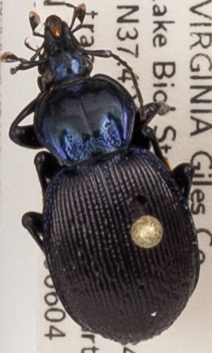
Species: Sphaeroderus stenostomus stenostomus
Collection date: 2019-06-04
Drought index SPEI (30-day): -1.13
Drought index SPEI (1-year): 2.09
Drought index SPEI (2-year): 2.09